Buddhism and Western philosophy

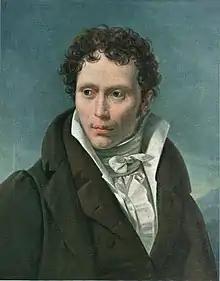
Schopenhauer in 1815.

Idealism is the group of philosophies which assert that reality, or reality as we can know it, is fundamentally mental, mentally constructed, or otherwise immaterial. Some Buddhist philosophical views have been interpreted as having Idealistic tendencies, mainly the cittamatra (mind-only) philosophy of Yogacara Buddhism as outlined in the works of Vasubandhu and Xuanzang. Metaphysical Idealism has been the orthodox position of the Chinese Yogacara school or Fǎxiàng-zōng. According to Buddhist philosopher Vasubhandu "The transformation of consciousness is imagination. What is imagined by it does not exist. Therefore everything is representation-only." This has been compared to the Idealist philosophies of Bishop Berkeley and Immanuel Kant. Kant's categories have also been compared to the Yogacara concept of karmic "vasanas" (perfumings) which condition our mental reality.